Ella–Mobbs Trophy

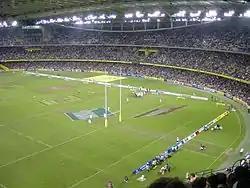
The 2006 match between Australia and England at Telstra Dome

England retained the Cup in 2003 with a 25–14 victory at Melbourne's Telstra Dome – their first test victory over Australia in Australia. Later that year, although not part of the Cook Cup, the two nations met in what was one of their most famous encounters, the 2003 Rugby World Cup Final at Stadium Australia, Sydney. Jonny Wilkinson landed a drop goal in extra time that saw England win 20–17 to claim their first Rugby World Cup.